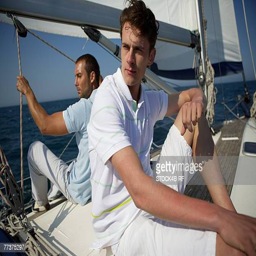
men sitting on the deck of a yacht